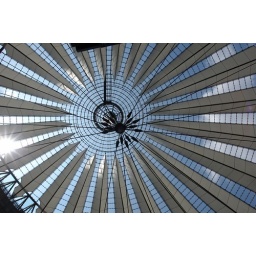
Like the petals of a flower the roof stretches over the inside square of the Sony Center at Potsdamer Platz in Berlin, Germany.